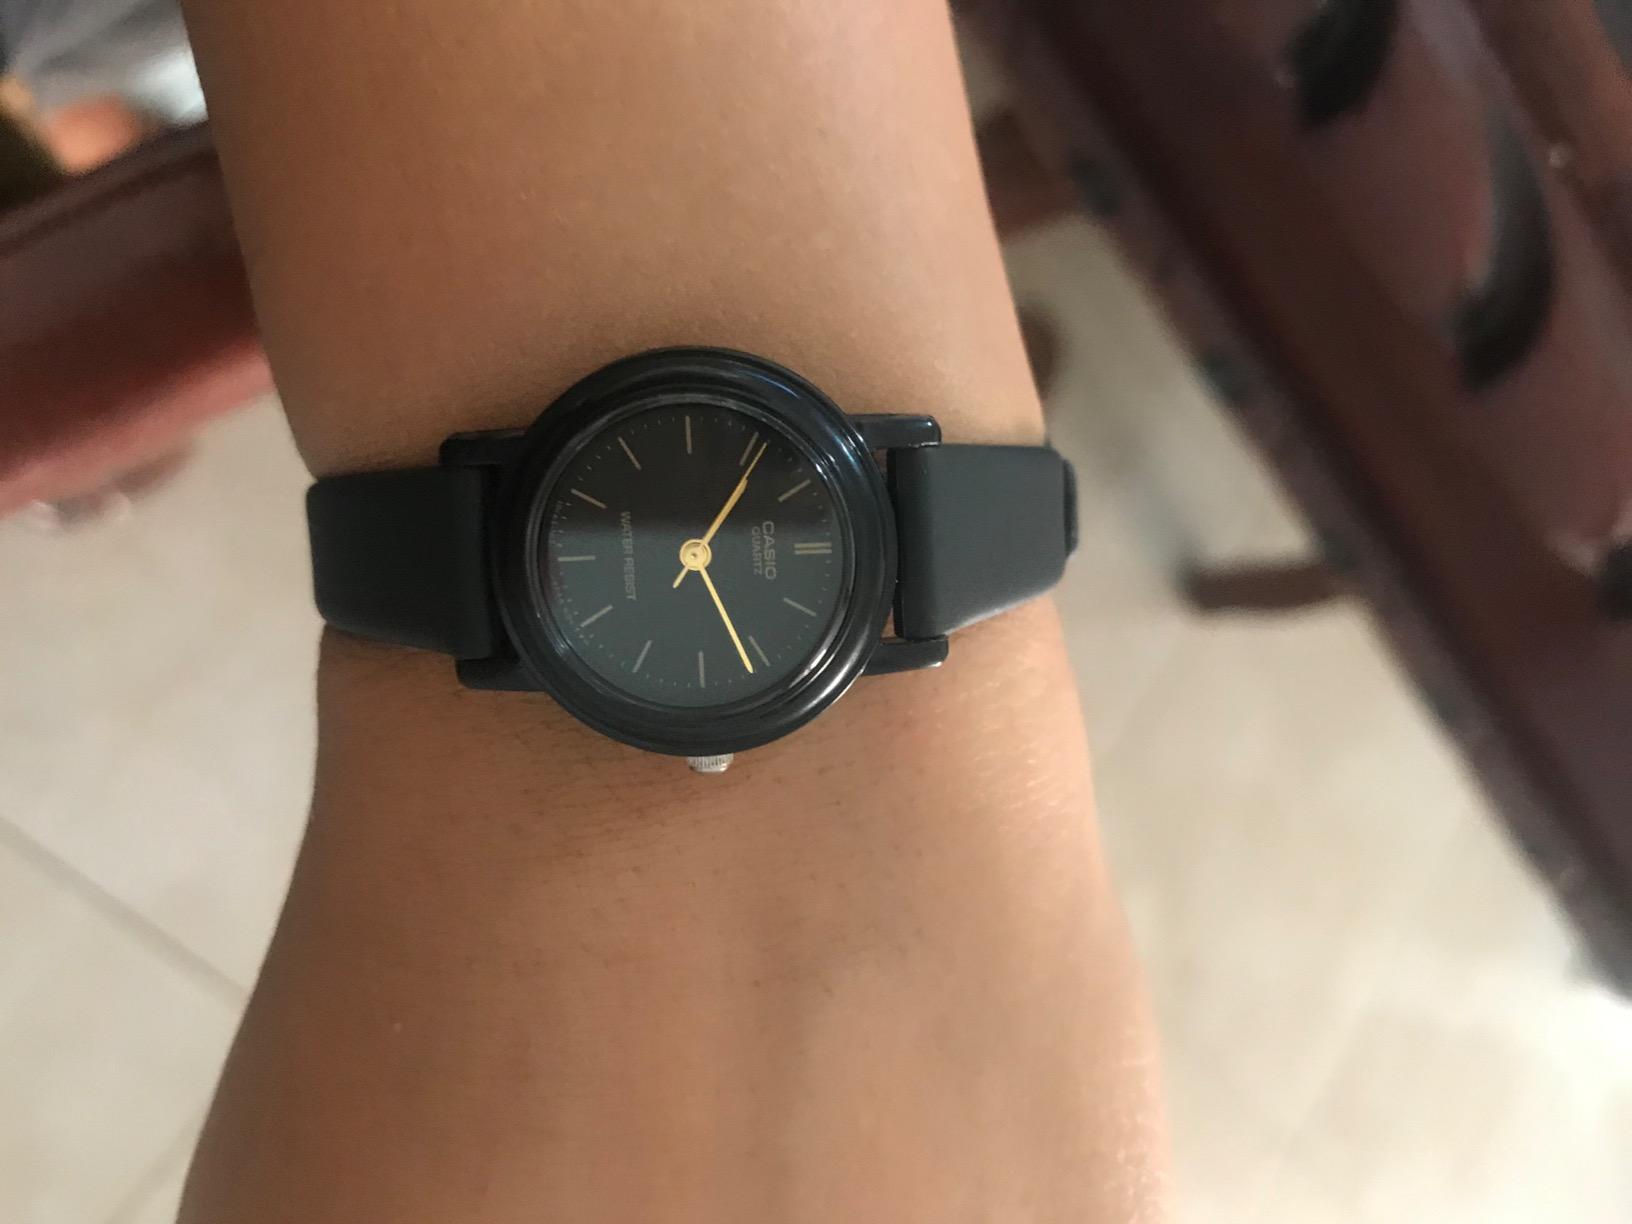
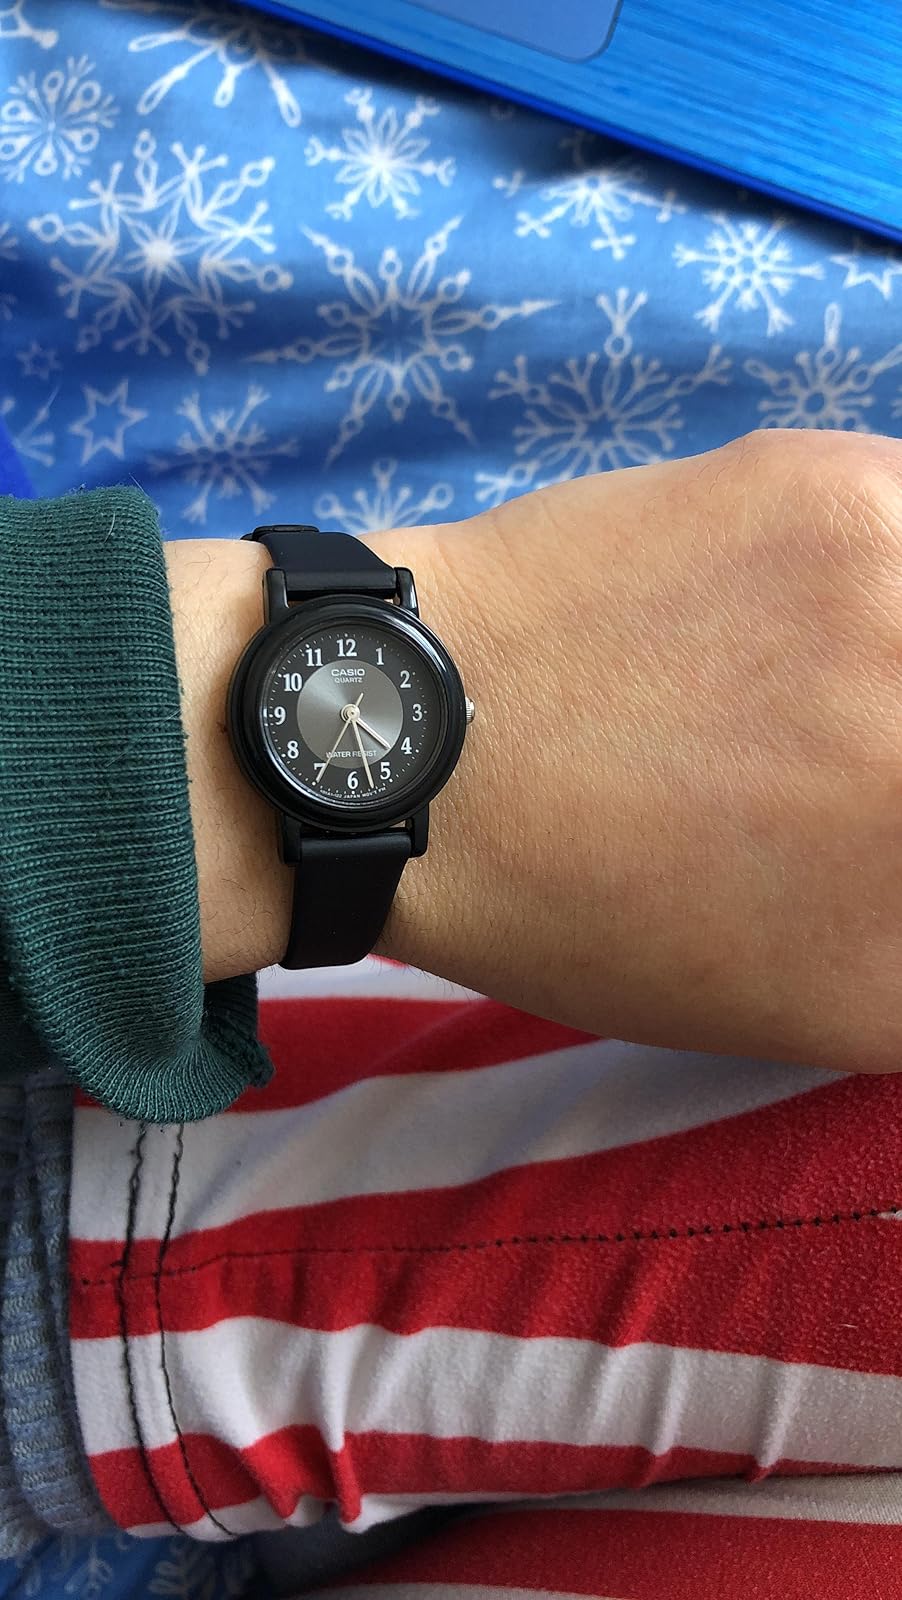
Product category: accessories_watch
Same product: no